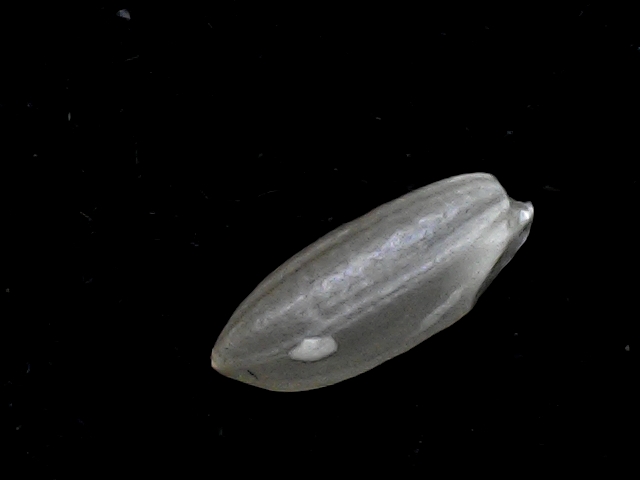
Rice variety: BD39